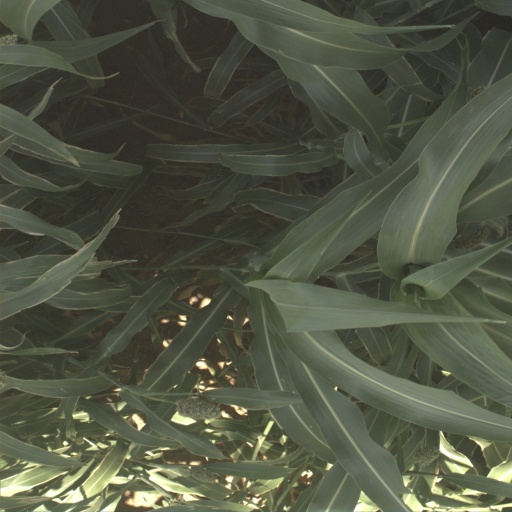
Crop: sorghum